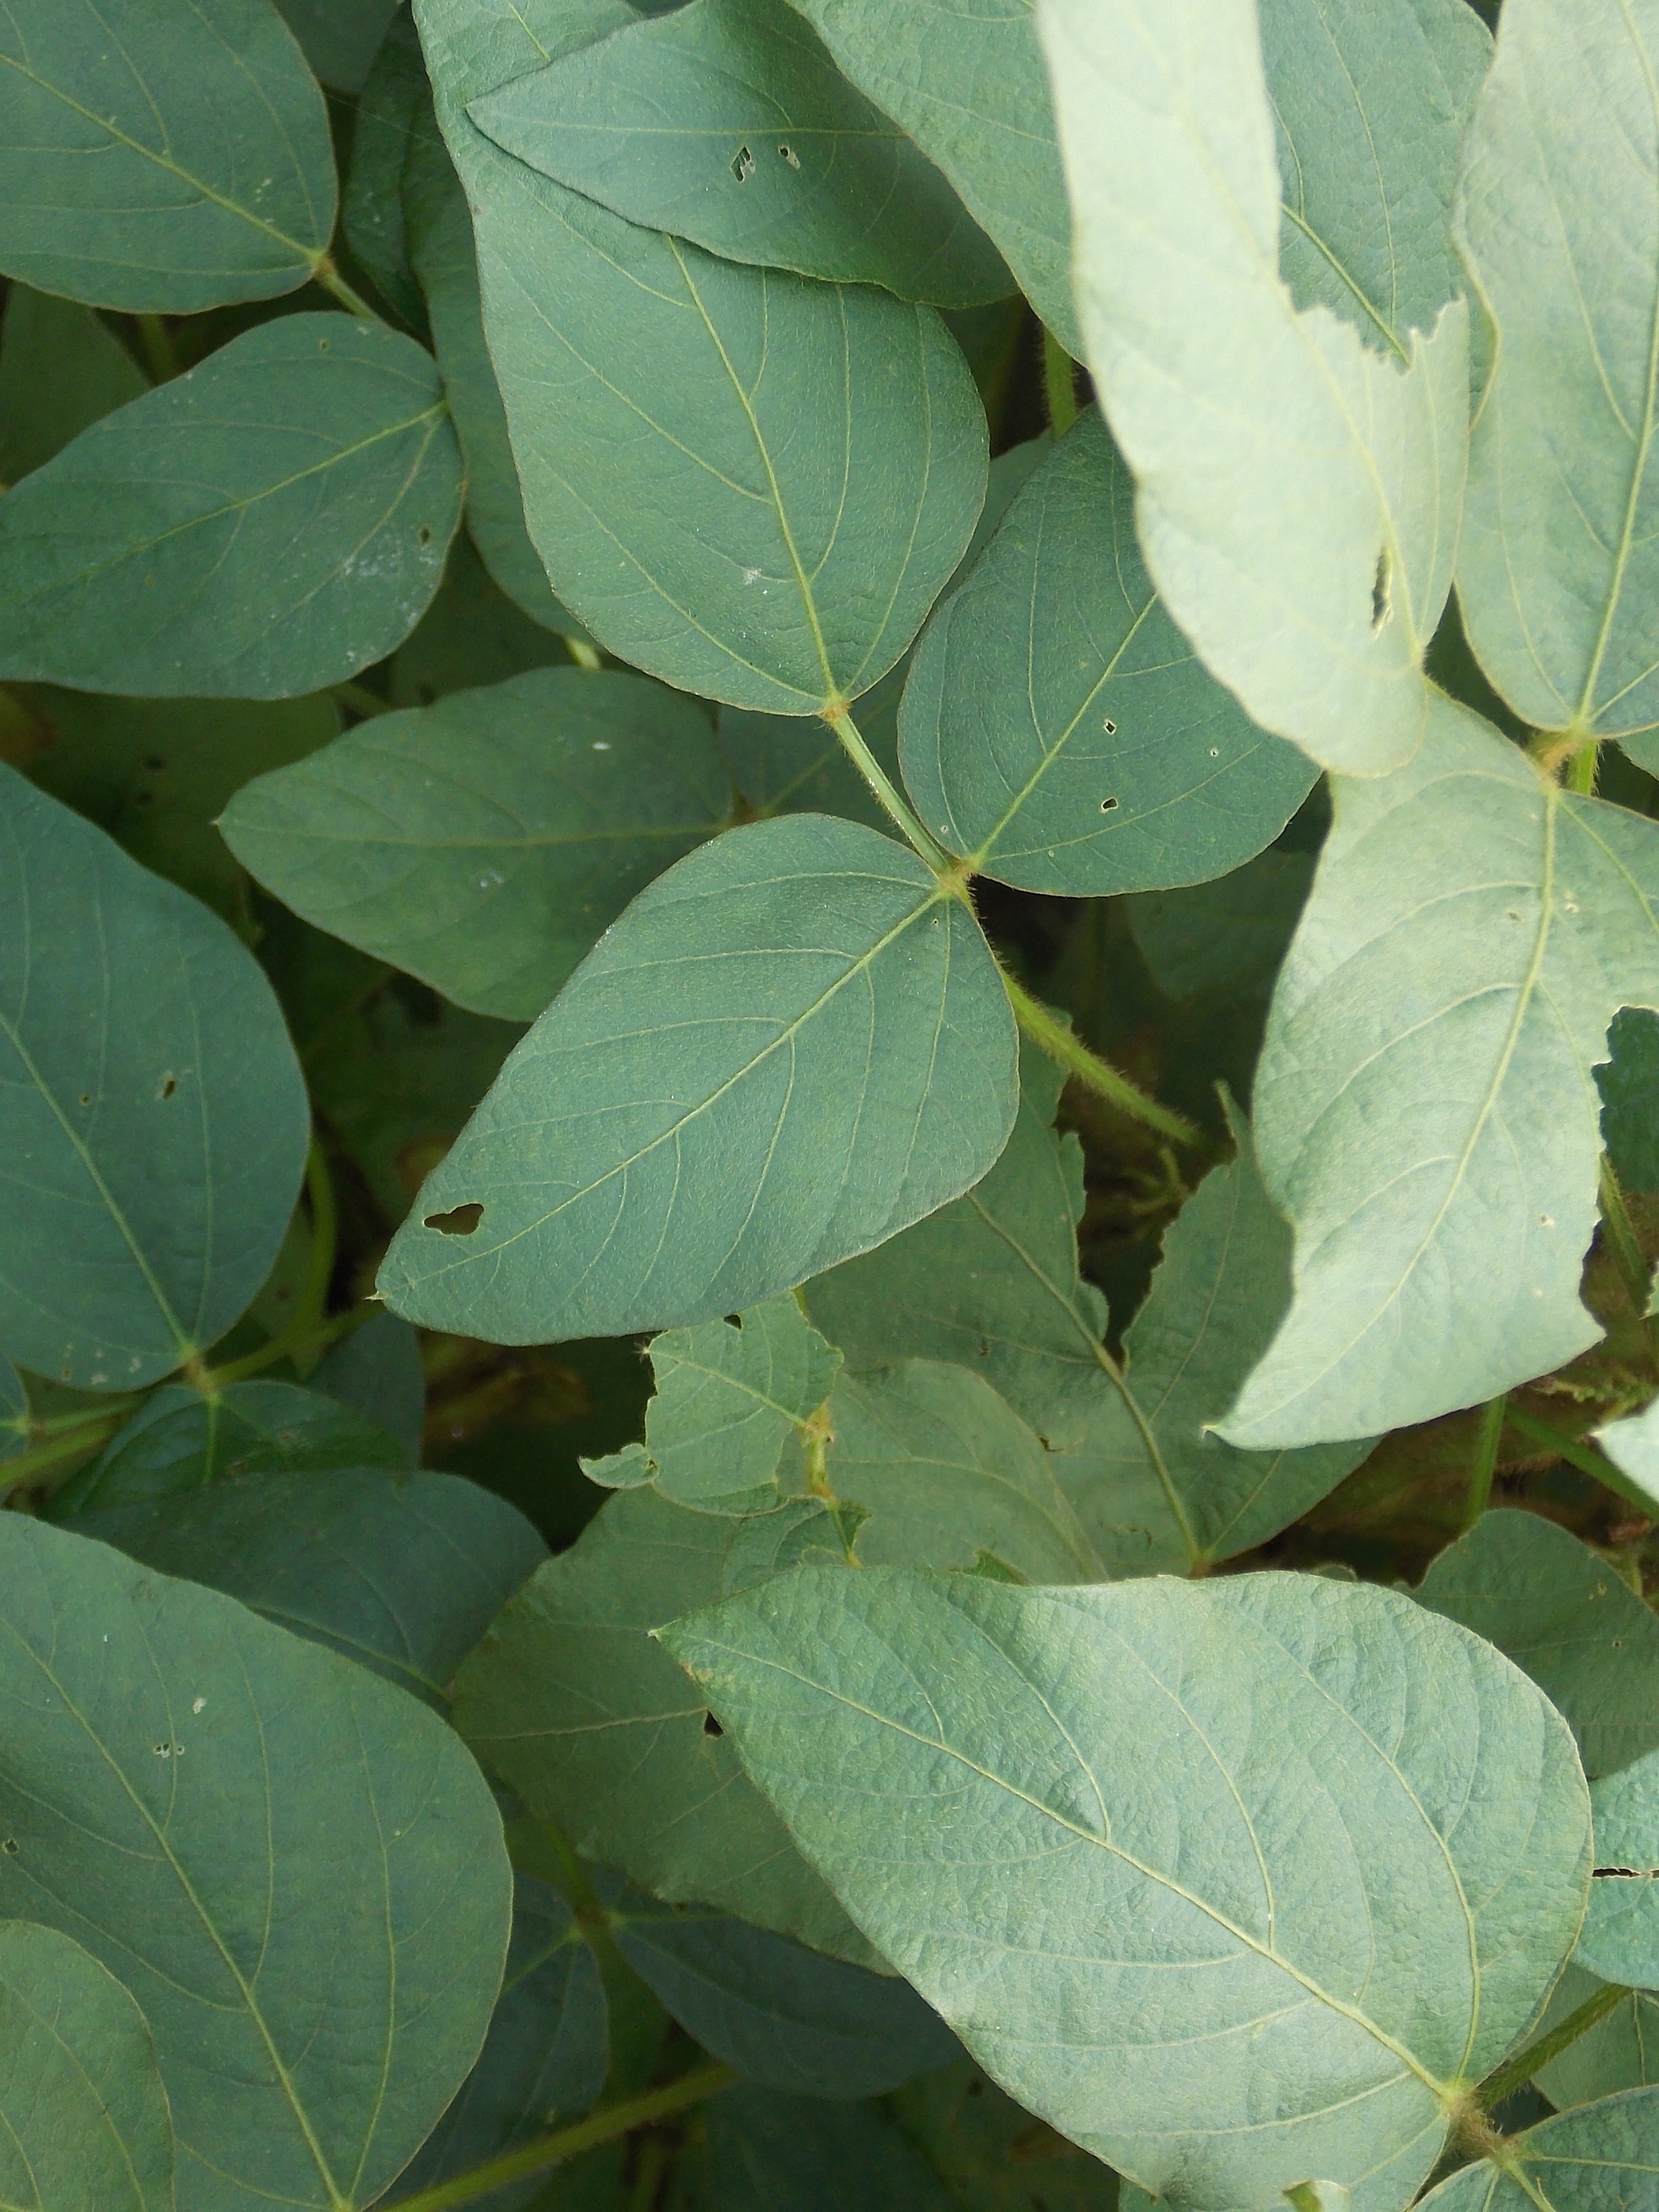
Label: Disease